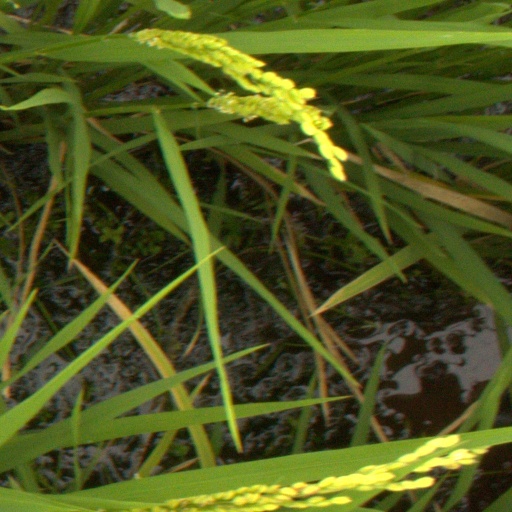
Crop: rice